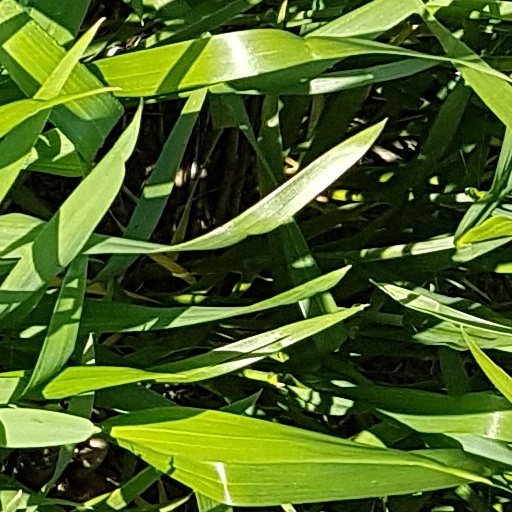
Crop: wheat